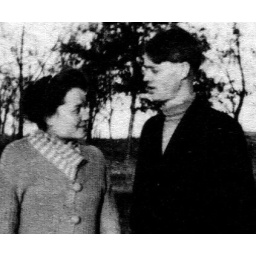
Ed and Lillian Anderson standing on frozen Osmun Lake behind their home on Stanley Street in Pontiac Michigan in about 1919.